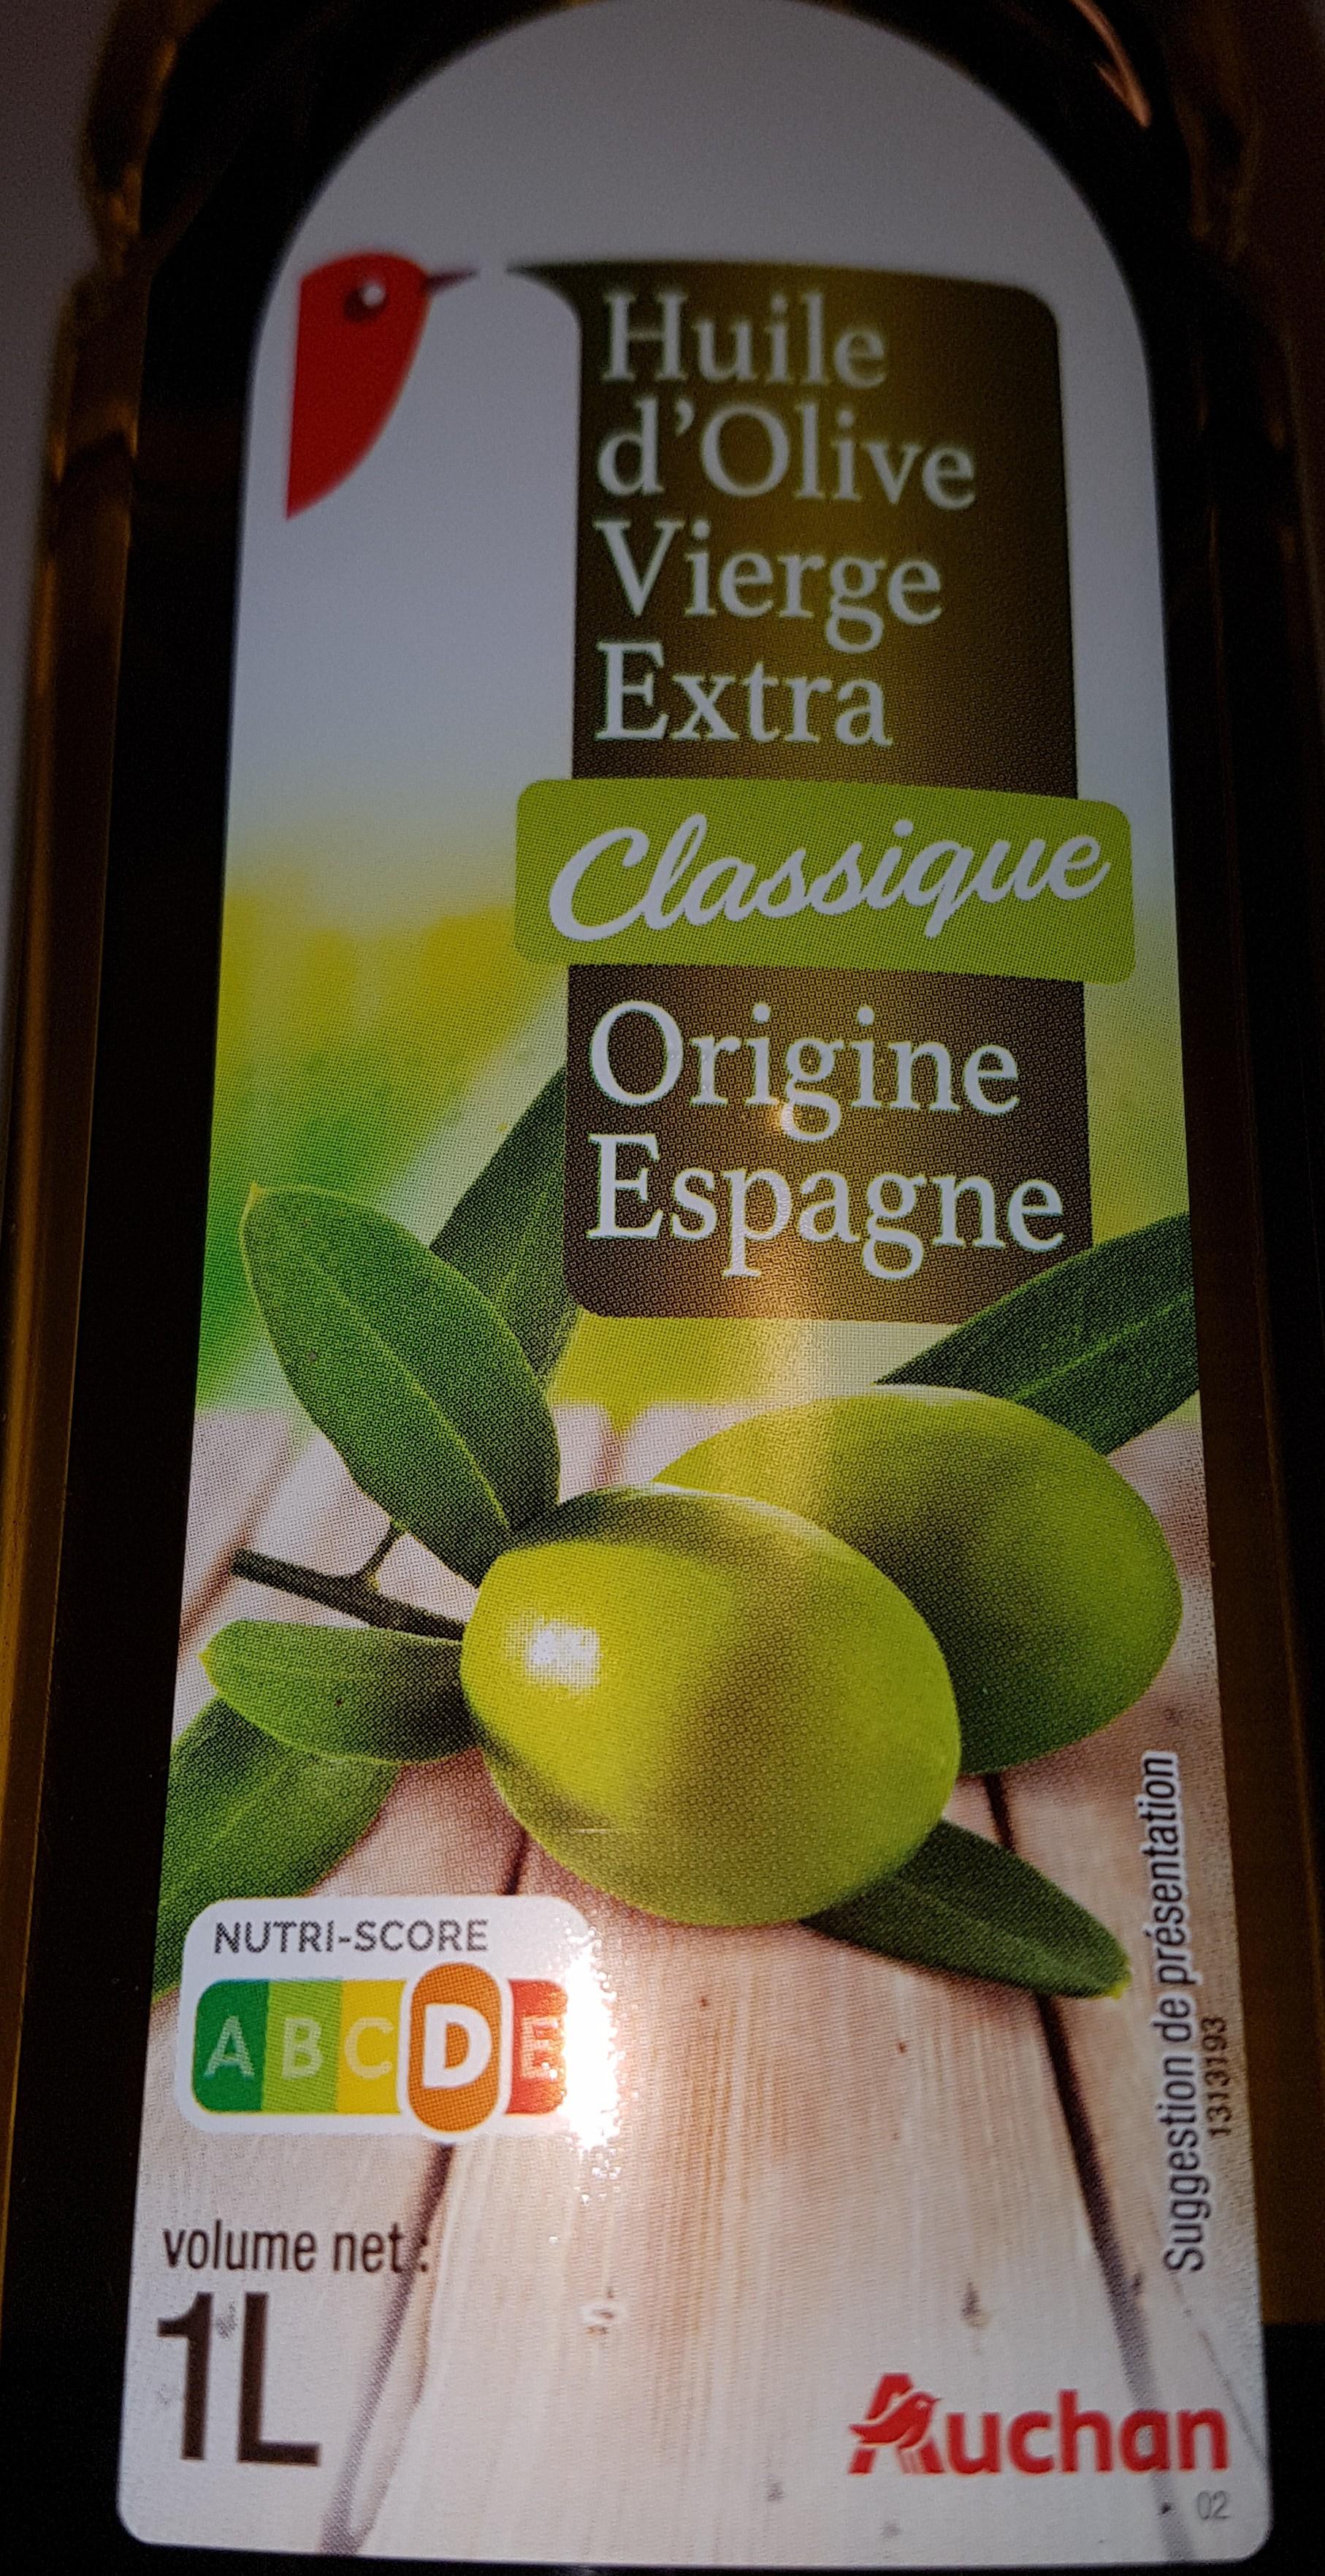
Nutri-Score label: nutriscore-d